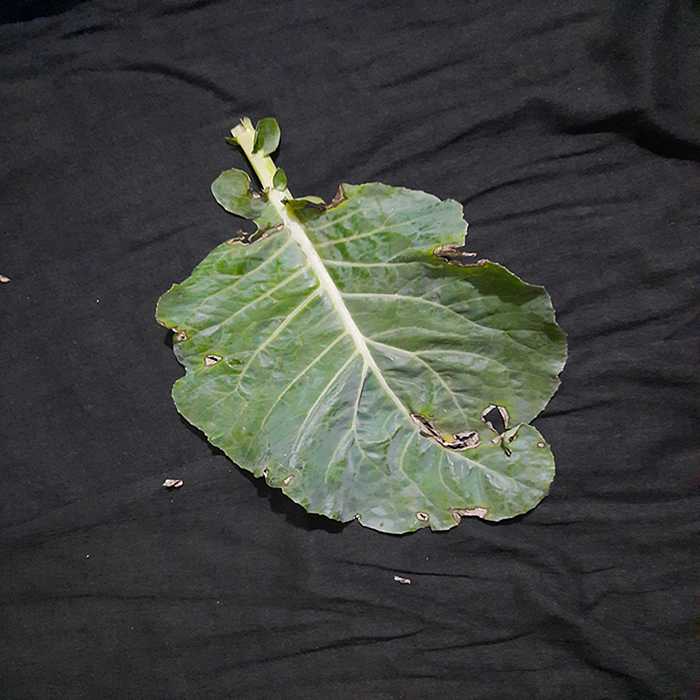
Plant: Cauliflower
Label: Downy mildew